Vattakudi Ukkadai

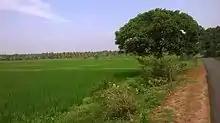
A field in the village

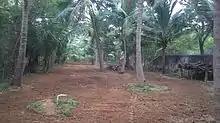
Coconut Farm

Most of the residents are involved in agriculture and dependent activities. The agriculture in the village relies on water from the Kaveri River for irrigation. Paddy and coconut are the major crops in the village.